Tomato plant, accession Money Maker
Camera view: bottom (45 deg); turntable rotation: 30 degrees
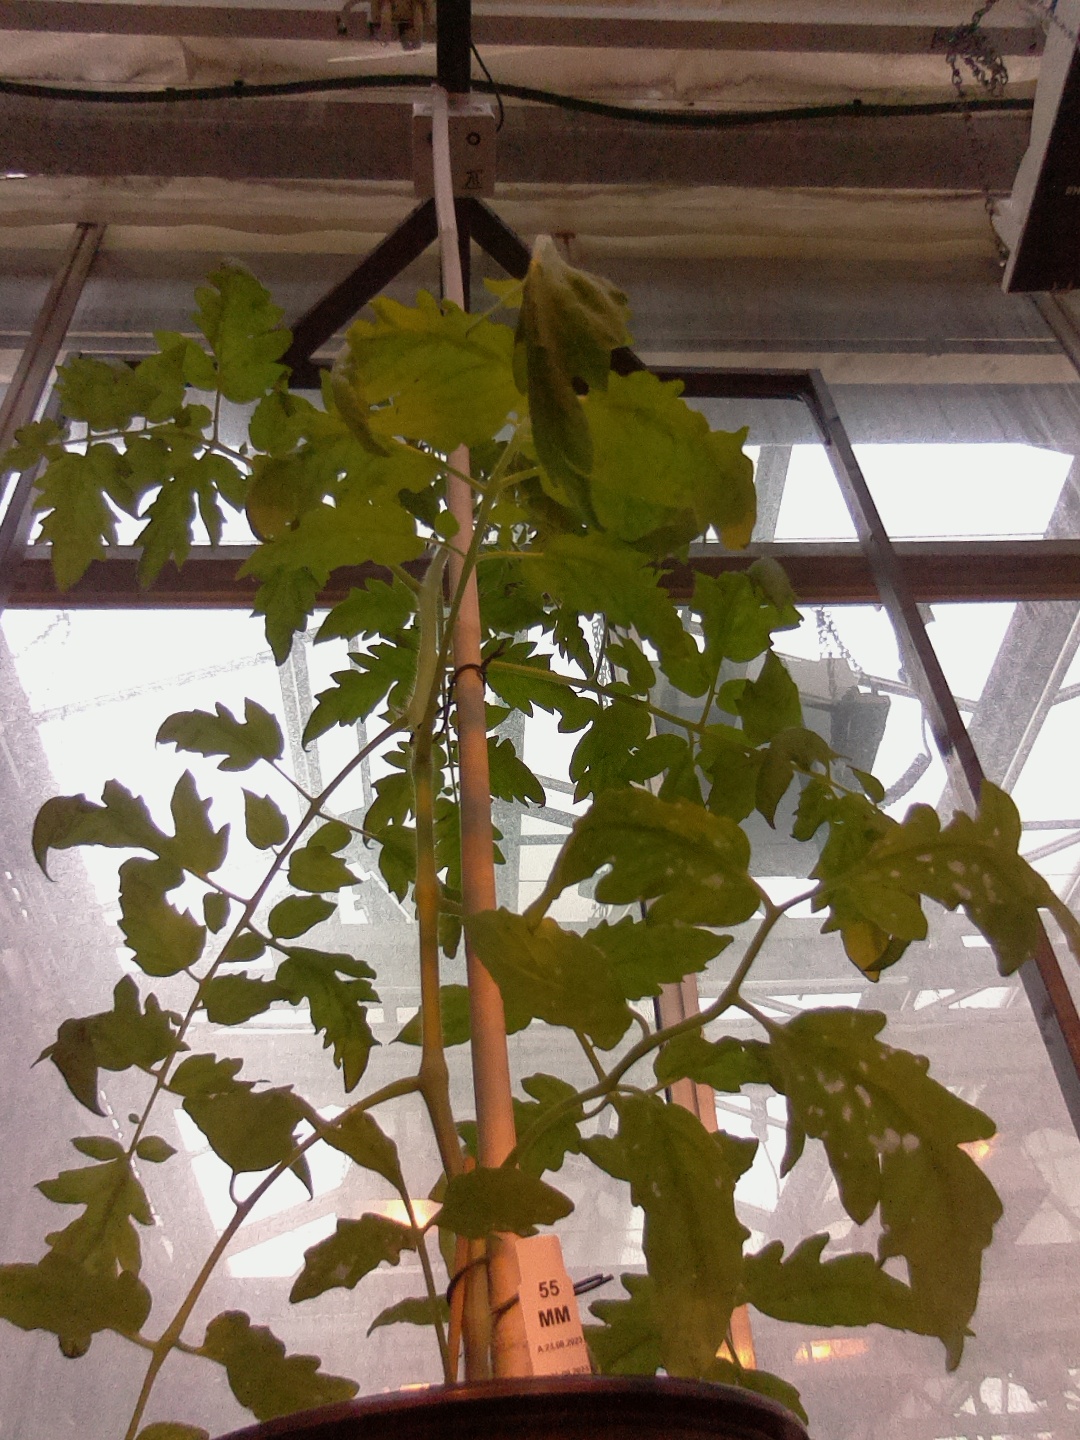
BBCH growth stage 55: 5 inflorescences visible